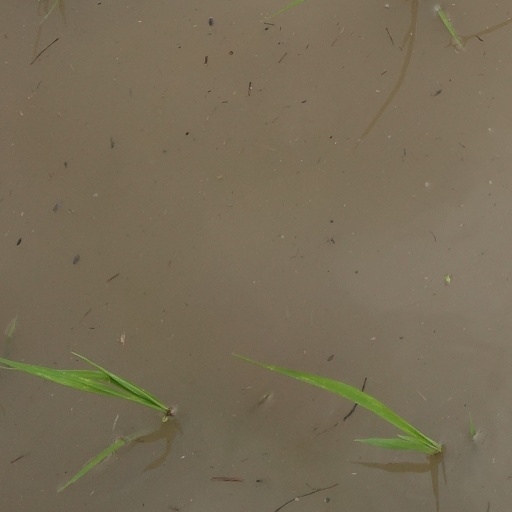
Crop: rice